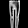
Label: Trouser